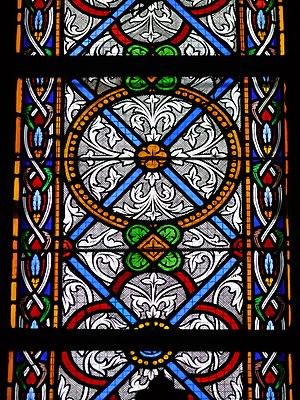
Vitraux de l'église Saint-Vincent de Marcq-en-Barœul (Nord, France).